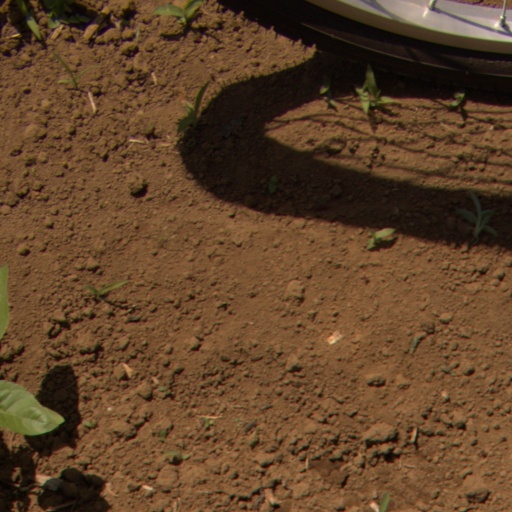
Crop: Jerusalem artichoke